Hungarian Bandy Federation

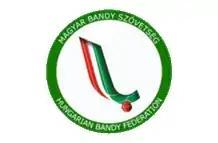
The logo of the association.

Hungarian Bandy Federation (Magyar Bandy Szövetség) is the governing body for bandy in Hungary. The headquarters is in Budapest. The association was founded in 1988 as Magyar Jéglabda Szövetség and became a member in Federation of International Bandy in 1989.